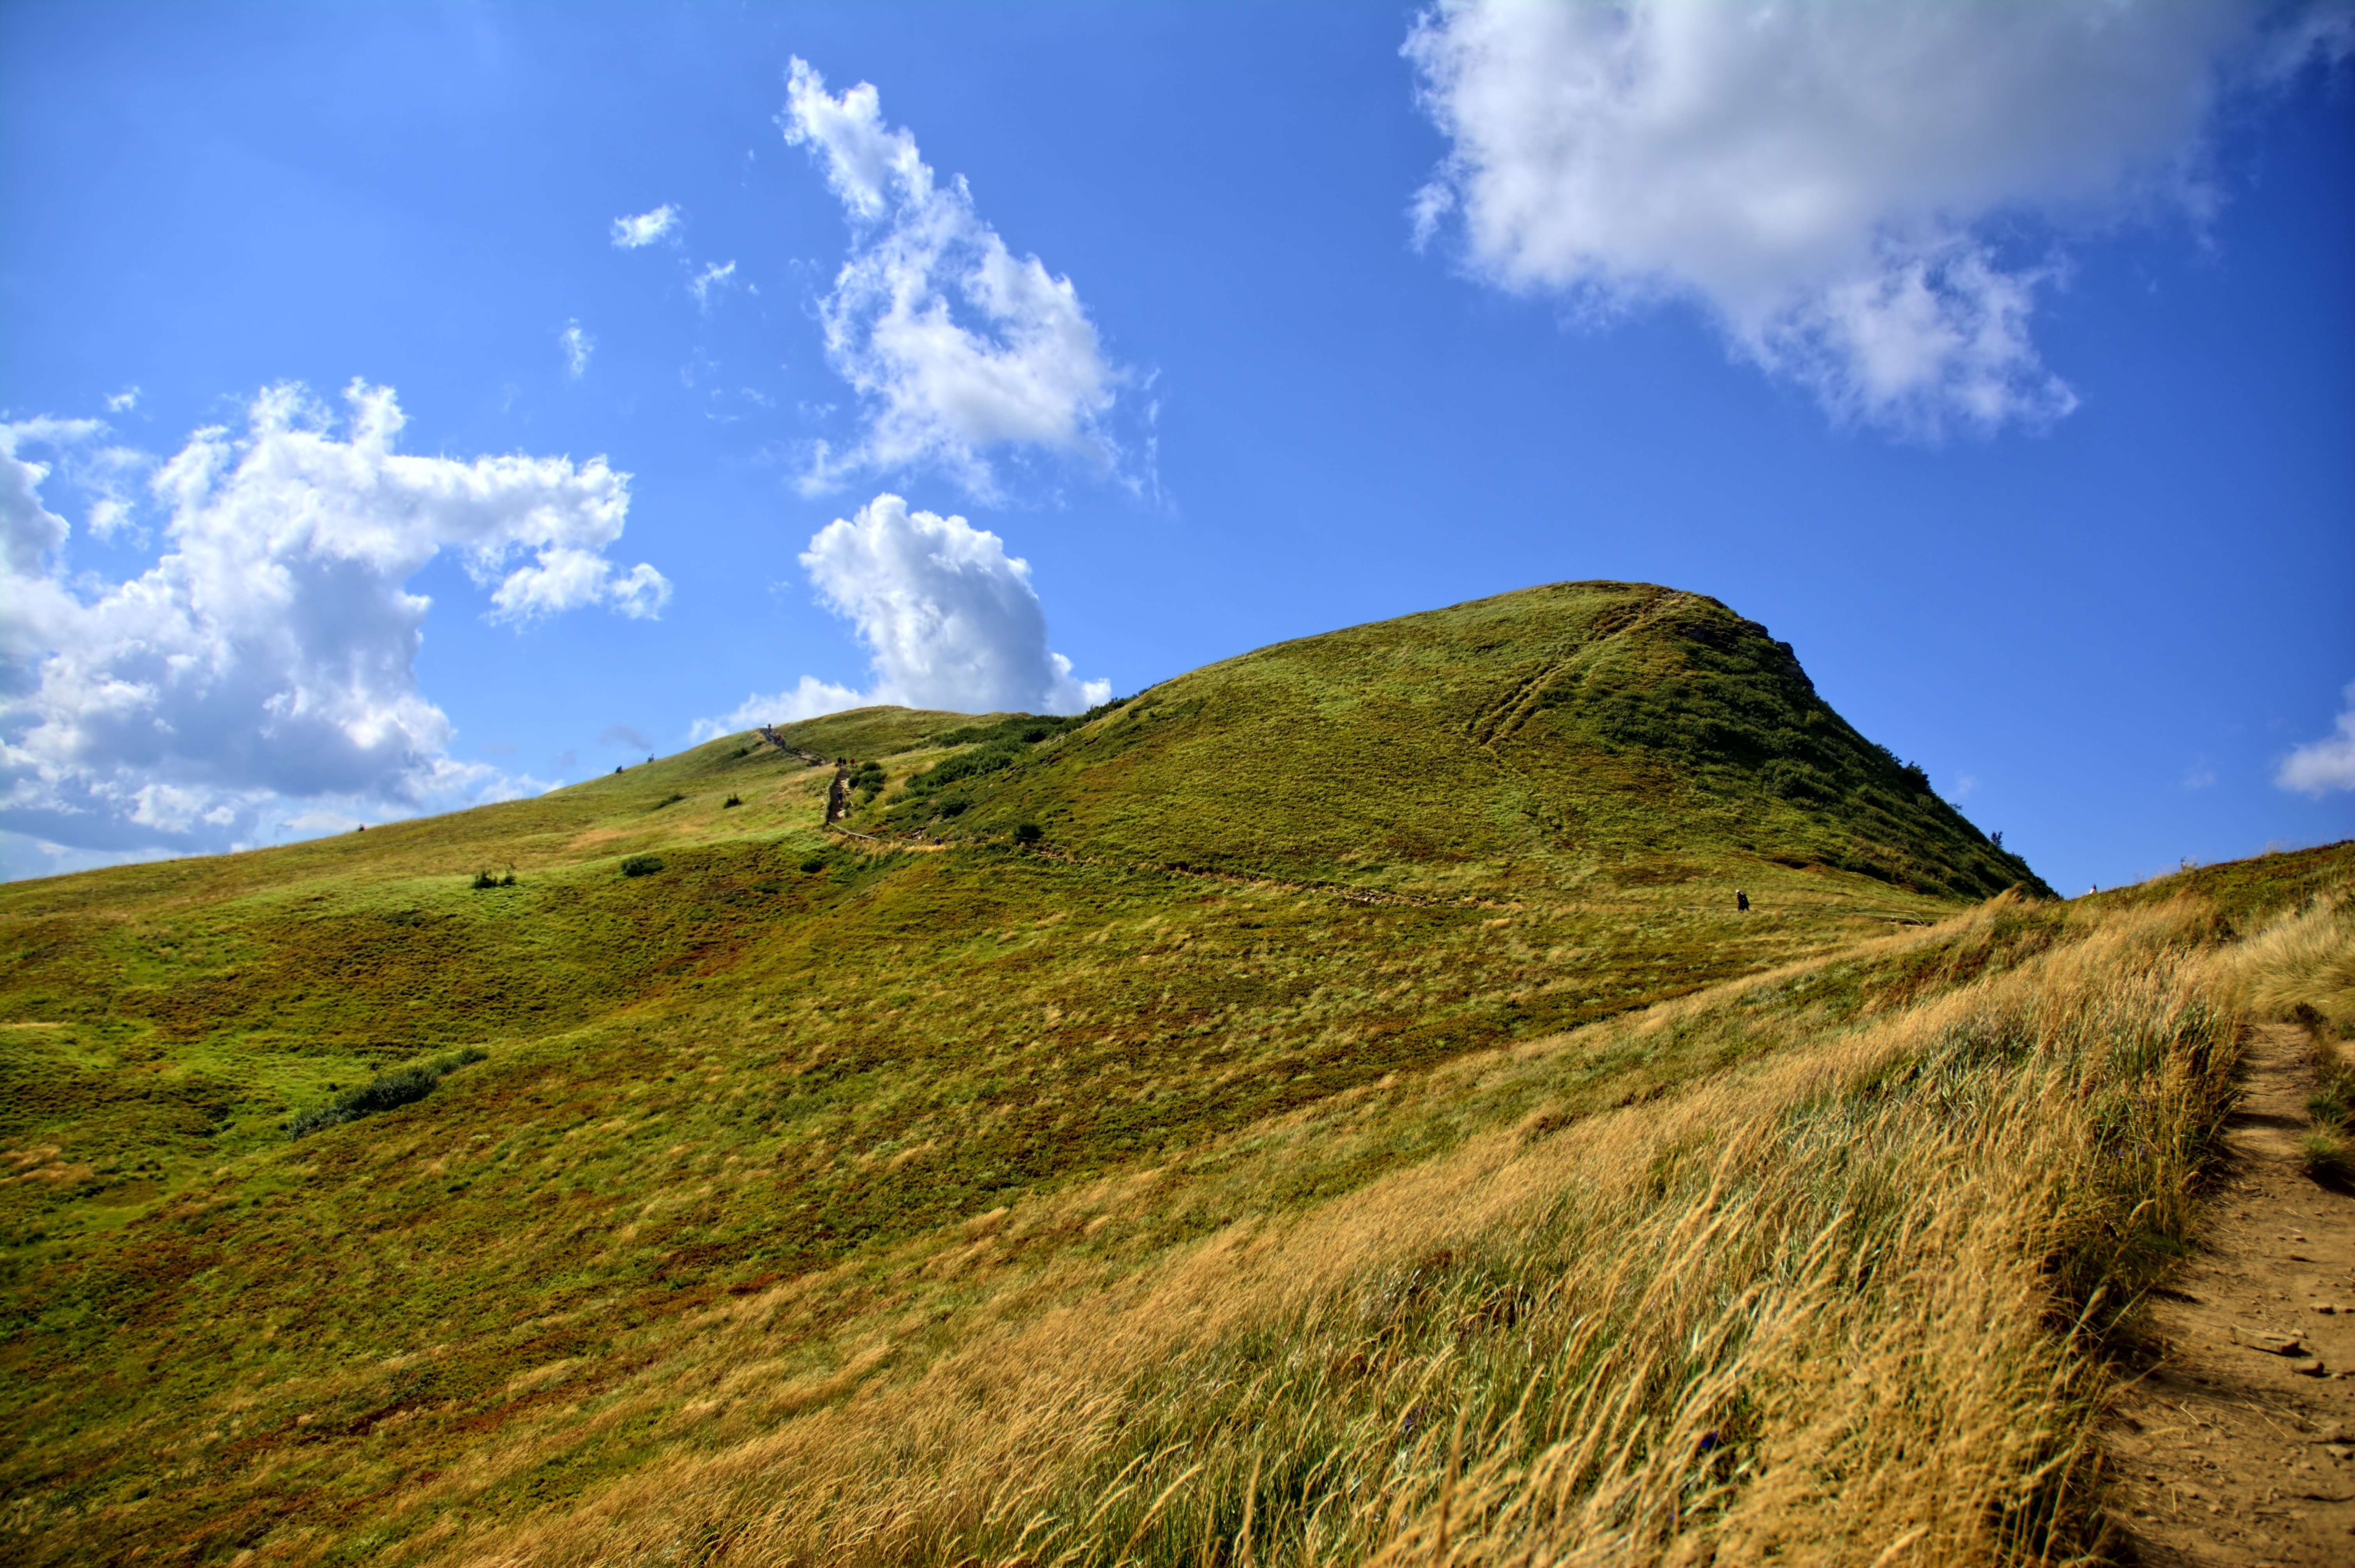
landscape, sea, coast, tree, nature, grass, horizon, wilderness, mountain, cloud, sky, field, meadow, prairie, hill, view, mountain range, cliff, highland, terrain, ridge, clouds, colors, mountains, alps, grassland, poland, plateau, beauty, fell, loch, ecosystem, rural area, landform, bieszczady, mountain pass, geographical feature, mountainous landforms